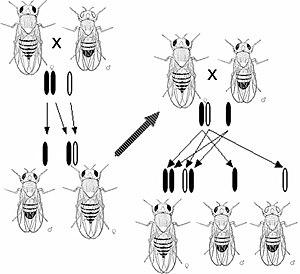
Le concept de pensée évolutionniste, selon lequel les espèces évoluent au cours du temps, remonte à l'Antiquité, dans les idées des Grecs, des Romains, des Chinois, de même que dans la science islamique du Moyen Âge. Cependant, jusqu'au XVIIIᵉ siècle, la pensée biologique occidentale était dominée par l'essentialisme selon lequel les espèces possédaient des caractéristiques inaltérables. Cette vision changea lors du siècle des Lumières lorsque la vision mécanique se développa dans les sciences naturelles à partir des sciences physiques. Les naturalistes commencèrent à se pencher sur la variabilité des espèces. L'émergence de la paléontologie et son concept d'extinction affaiblit un peu plus la vision statique de la nature. Au début du XIXᵉ siècle, Lamarck proposa sa théorie transformiste, la première formulation scientifique de la théorie de l'évolution.
L'histoire de la génétique retrace l'émergence et la progression de la science de l'hérédité, à travers plusieurs scientifiques et découvertes qui ont permis son avancement. Apparue au XIXᵉ siècle avec les travaux de Gregor Mendel, la génétique connaît un essor important à partir de la fin du XIXᵉ siècle ainsi qu'au cours du XXᵉ siècle.